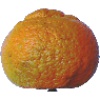
Label: Mandarine 1